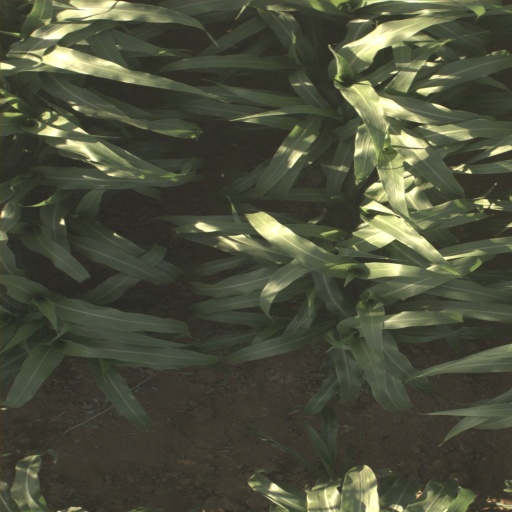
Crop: sorghum